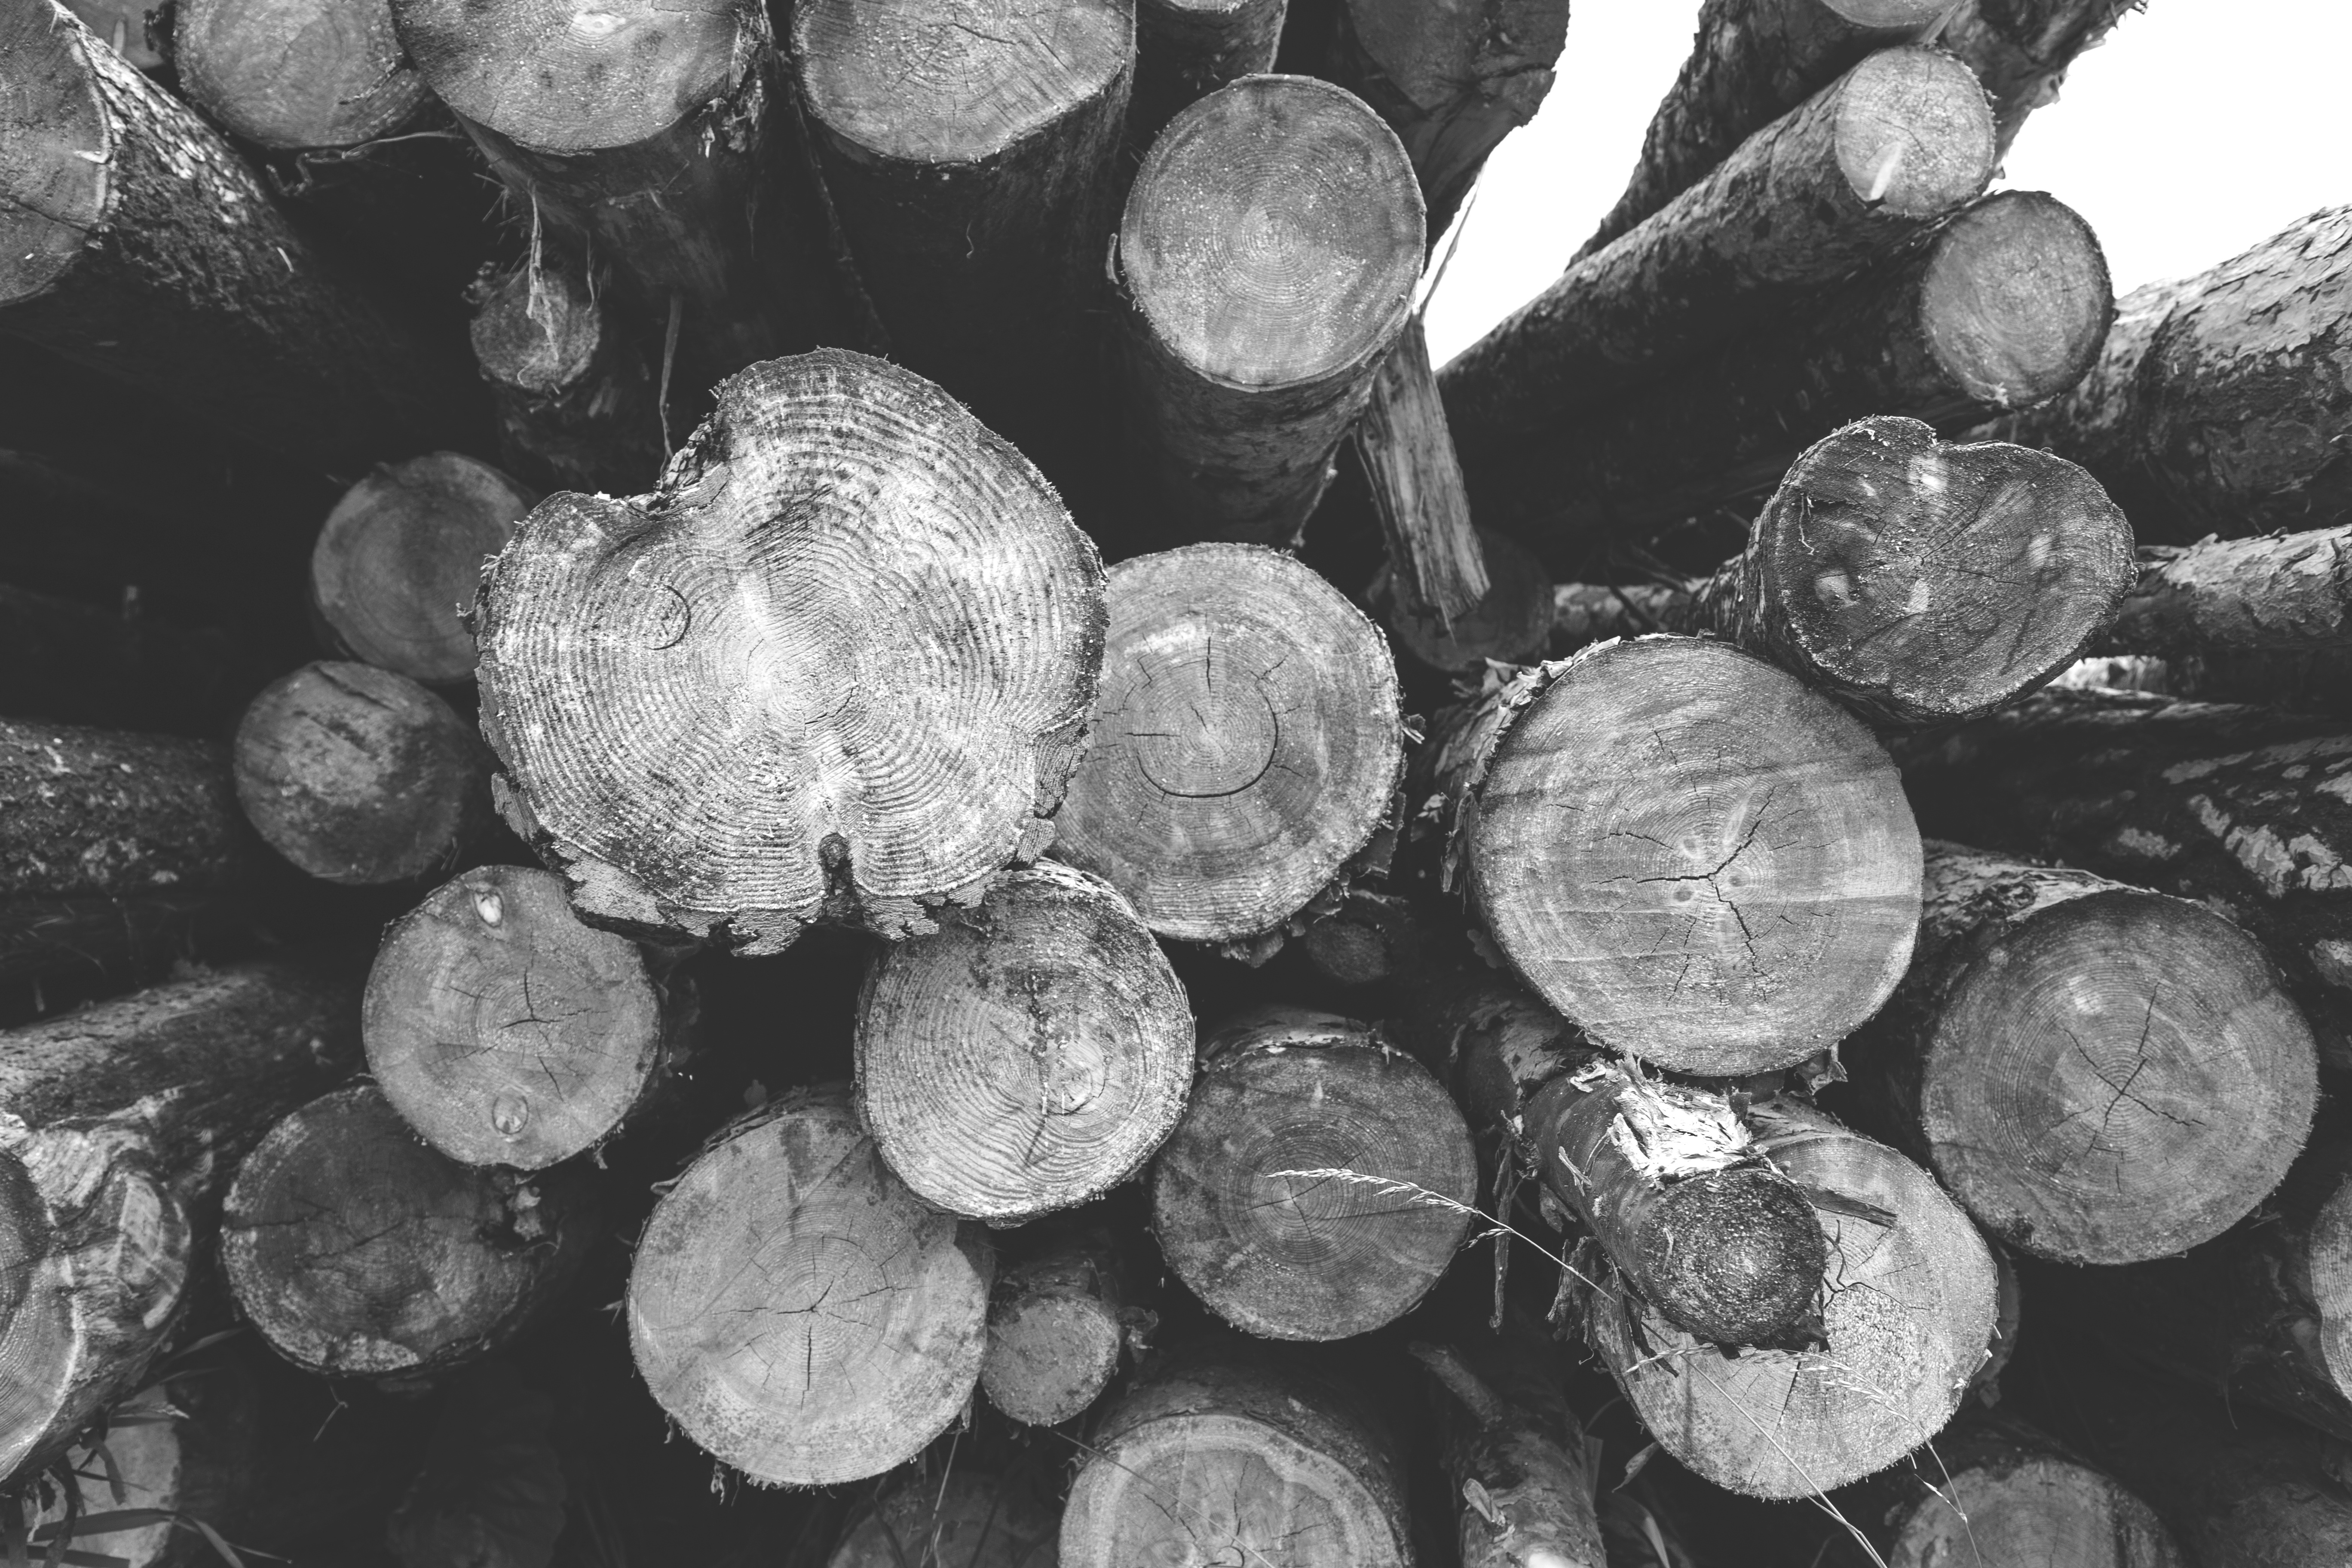
tree, nature, forest, branch, black and white, plant, wood, photography, leaf, flower, trunk, pine, construction, pattern, natural, industrial, industry, firewood, black, monochrome, lumber, flora, circle, cut, cutting, close up, logs, danger, logging, timber, electric, chainsaw, sustainable, macro photography, lumberjack, still life photography, monochrome photography, woody plant